Jonathan Davis

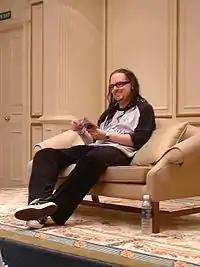
Davis in 2004, at the time he collected criminal artifacts

Davis's enthusiasm led his grandmother to give him his first set of bagpipes, then he began by joining the Highland High School pipe band, and taking lessons from the band's Scottish conductor. Shortly afterwards he went to a qualified teacher, who went to Scotland and learned. Davis started competing after that, across the United States at established gigs. When the band were ready to record their first album of original material, they realized that something was missing during the recording of the song "Shoots and Ladders". What had begun as "a joke" turned out to be nothing less than an atypical element in the song, and would eventually become the first Korn song to feature a Highland bagpipe.